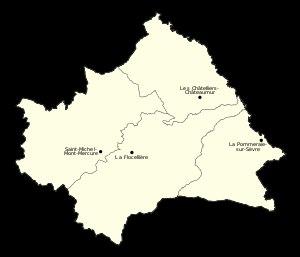
Sèvremont est une commune nouvelle française, située dans le département de la Vendée, en région Pays de la Loire.